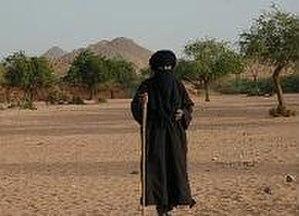
Agadez est la région qui couvre la partie septentrionale du Niger avec une superficie de 667 799 km², elle est la plus vaste des sept régions du pays.